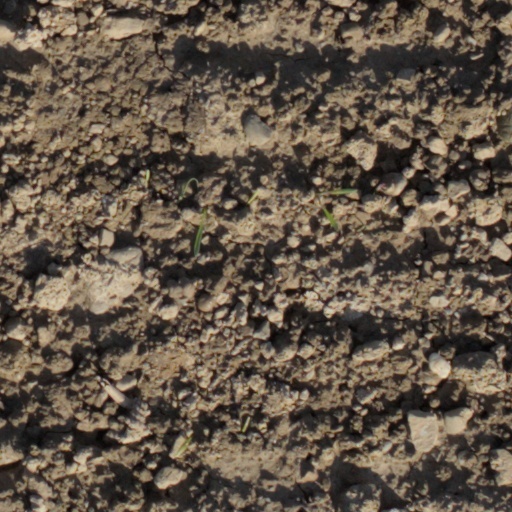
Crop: wheat